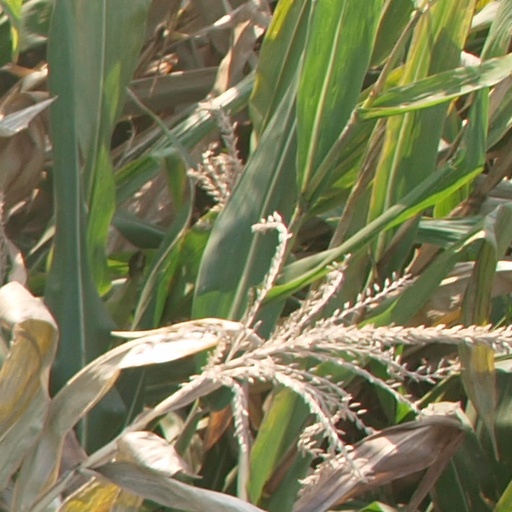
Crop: maize; corn